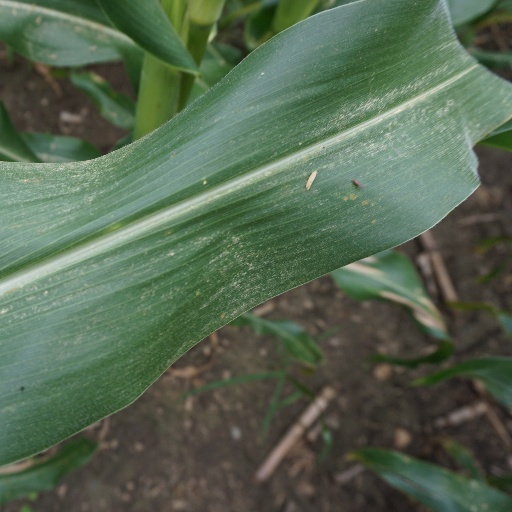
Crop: maize; corn